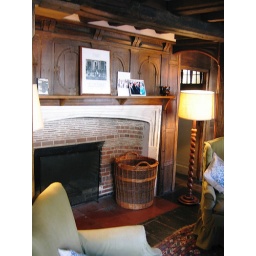
Fireplace in the large ground floor sitting room. Apologies for the soft focus, too much lemonade during the Reception!